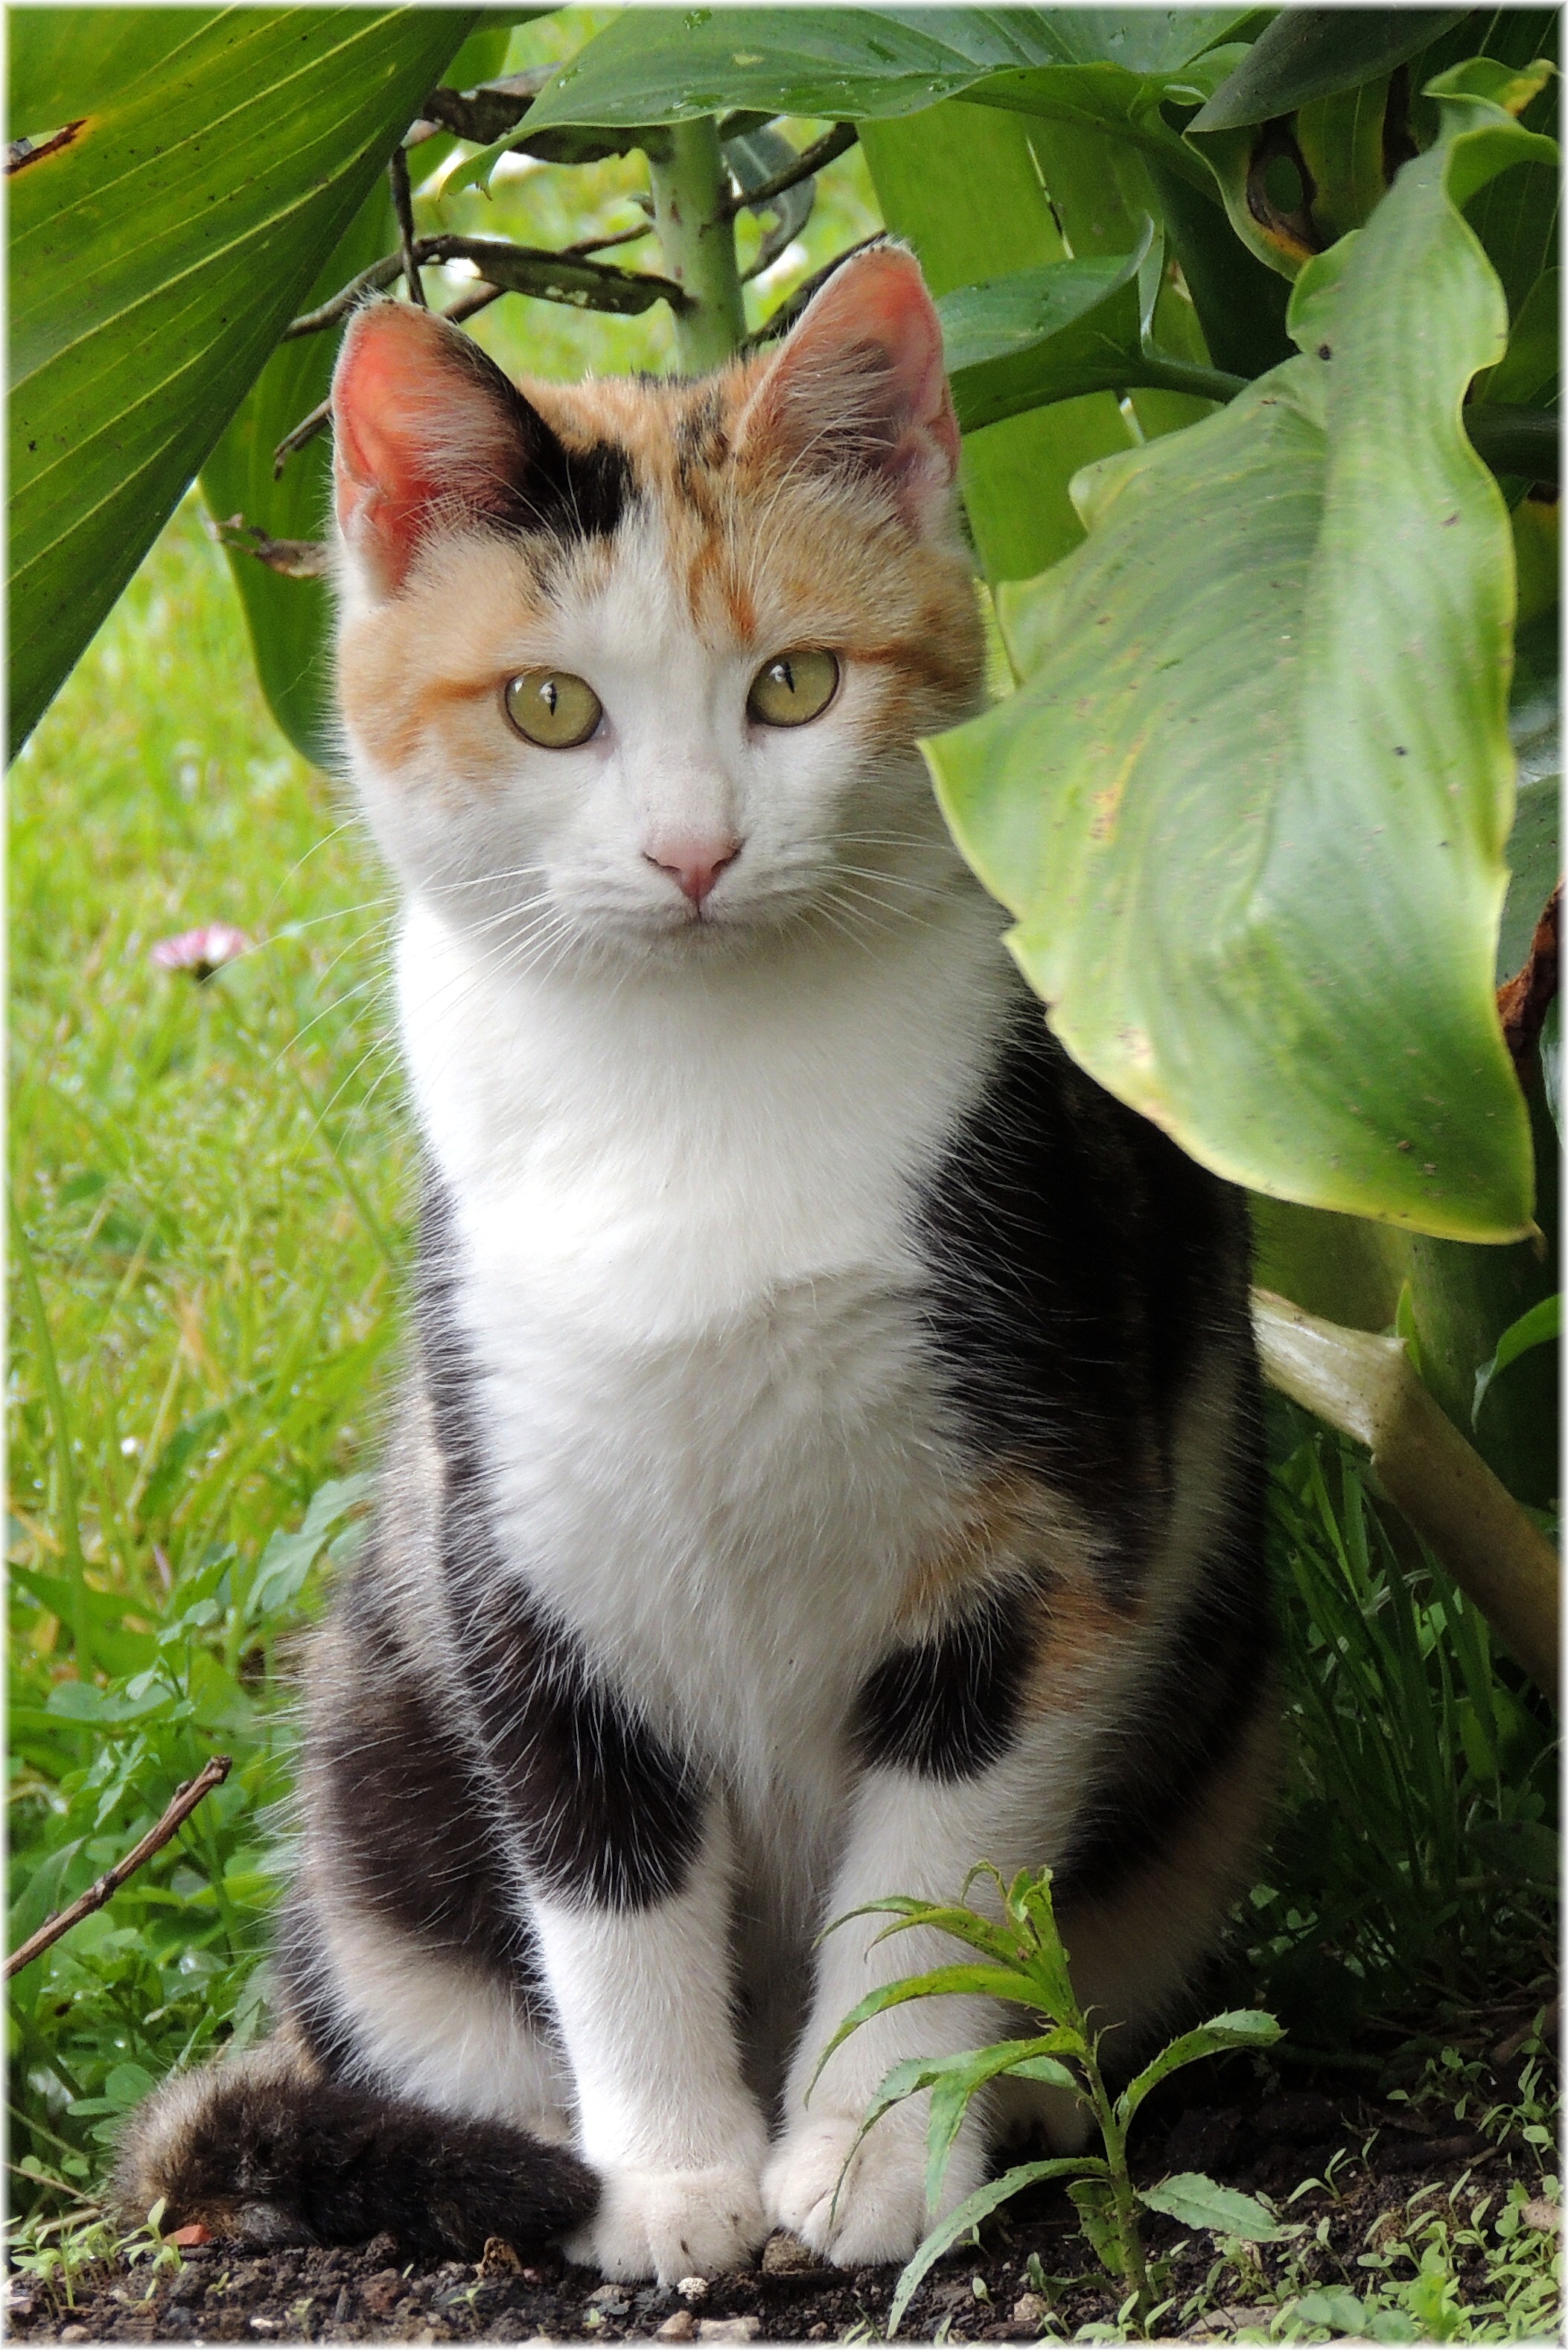
nature, grass, europe, kitten, cat, mammal, fauna, cats, nose, whiskers, spain, espagne, animals, vertebrate, europa, naturaleza, galicia, natureza, mygearandme, natur, animaux, gatos, natura, espana, animales, galiza, animais, corunna, galice, oleiros, mascotas, lacoruna, acoru a, coru a, domesticos, european shorthair, small to medium sized cats, cat like mammal, domestic short haired cat